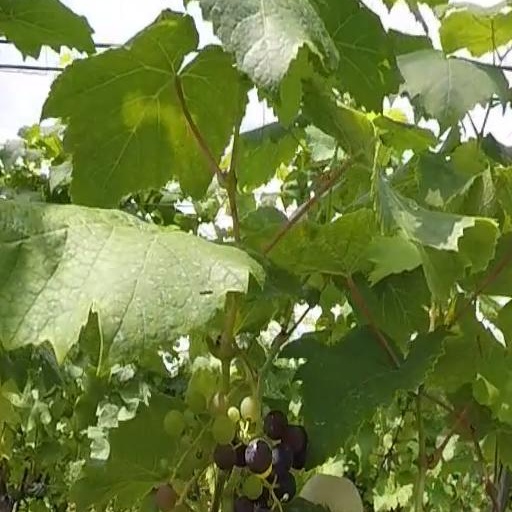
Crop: grape